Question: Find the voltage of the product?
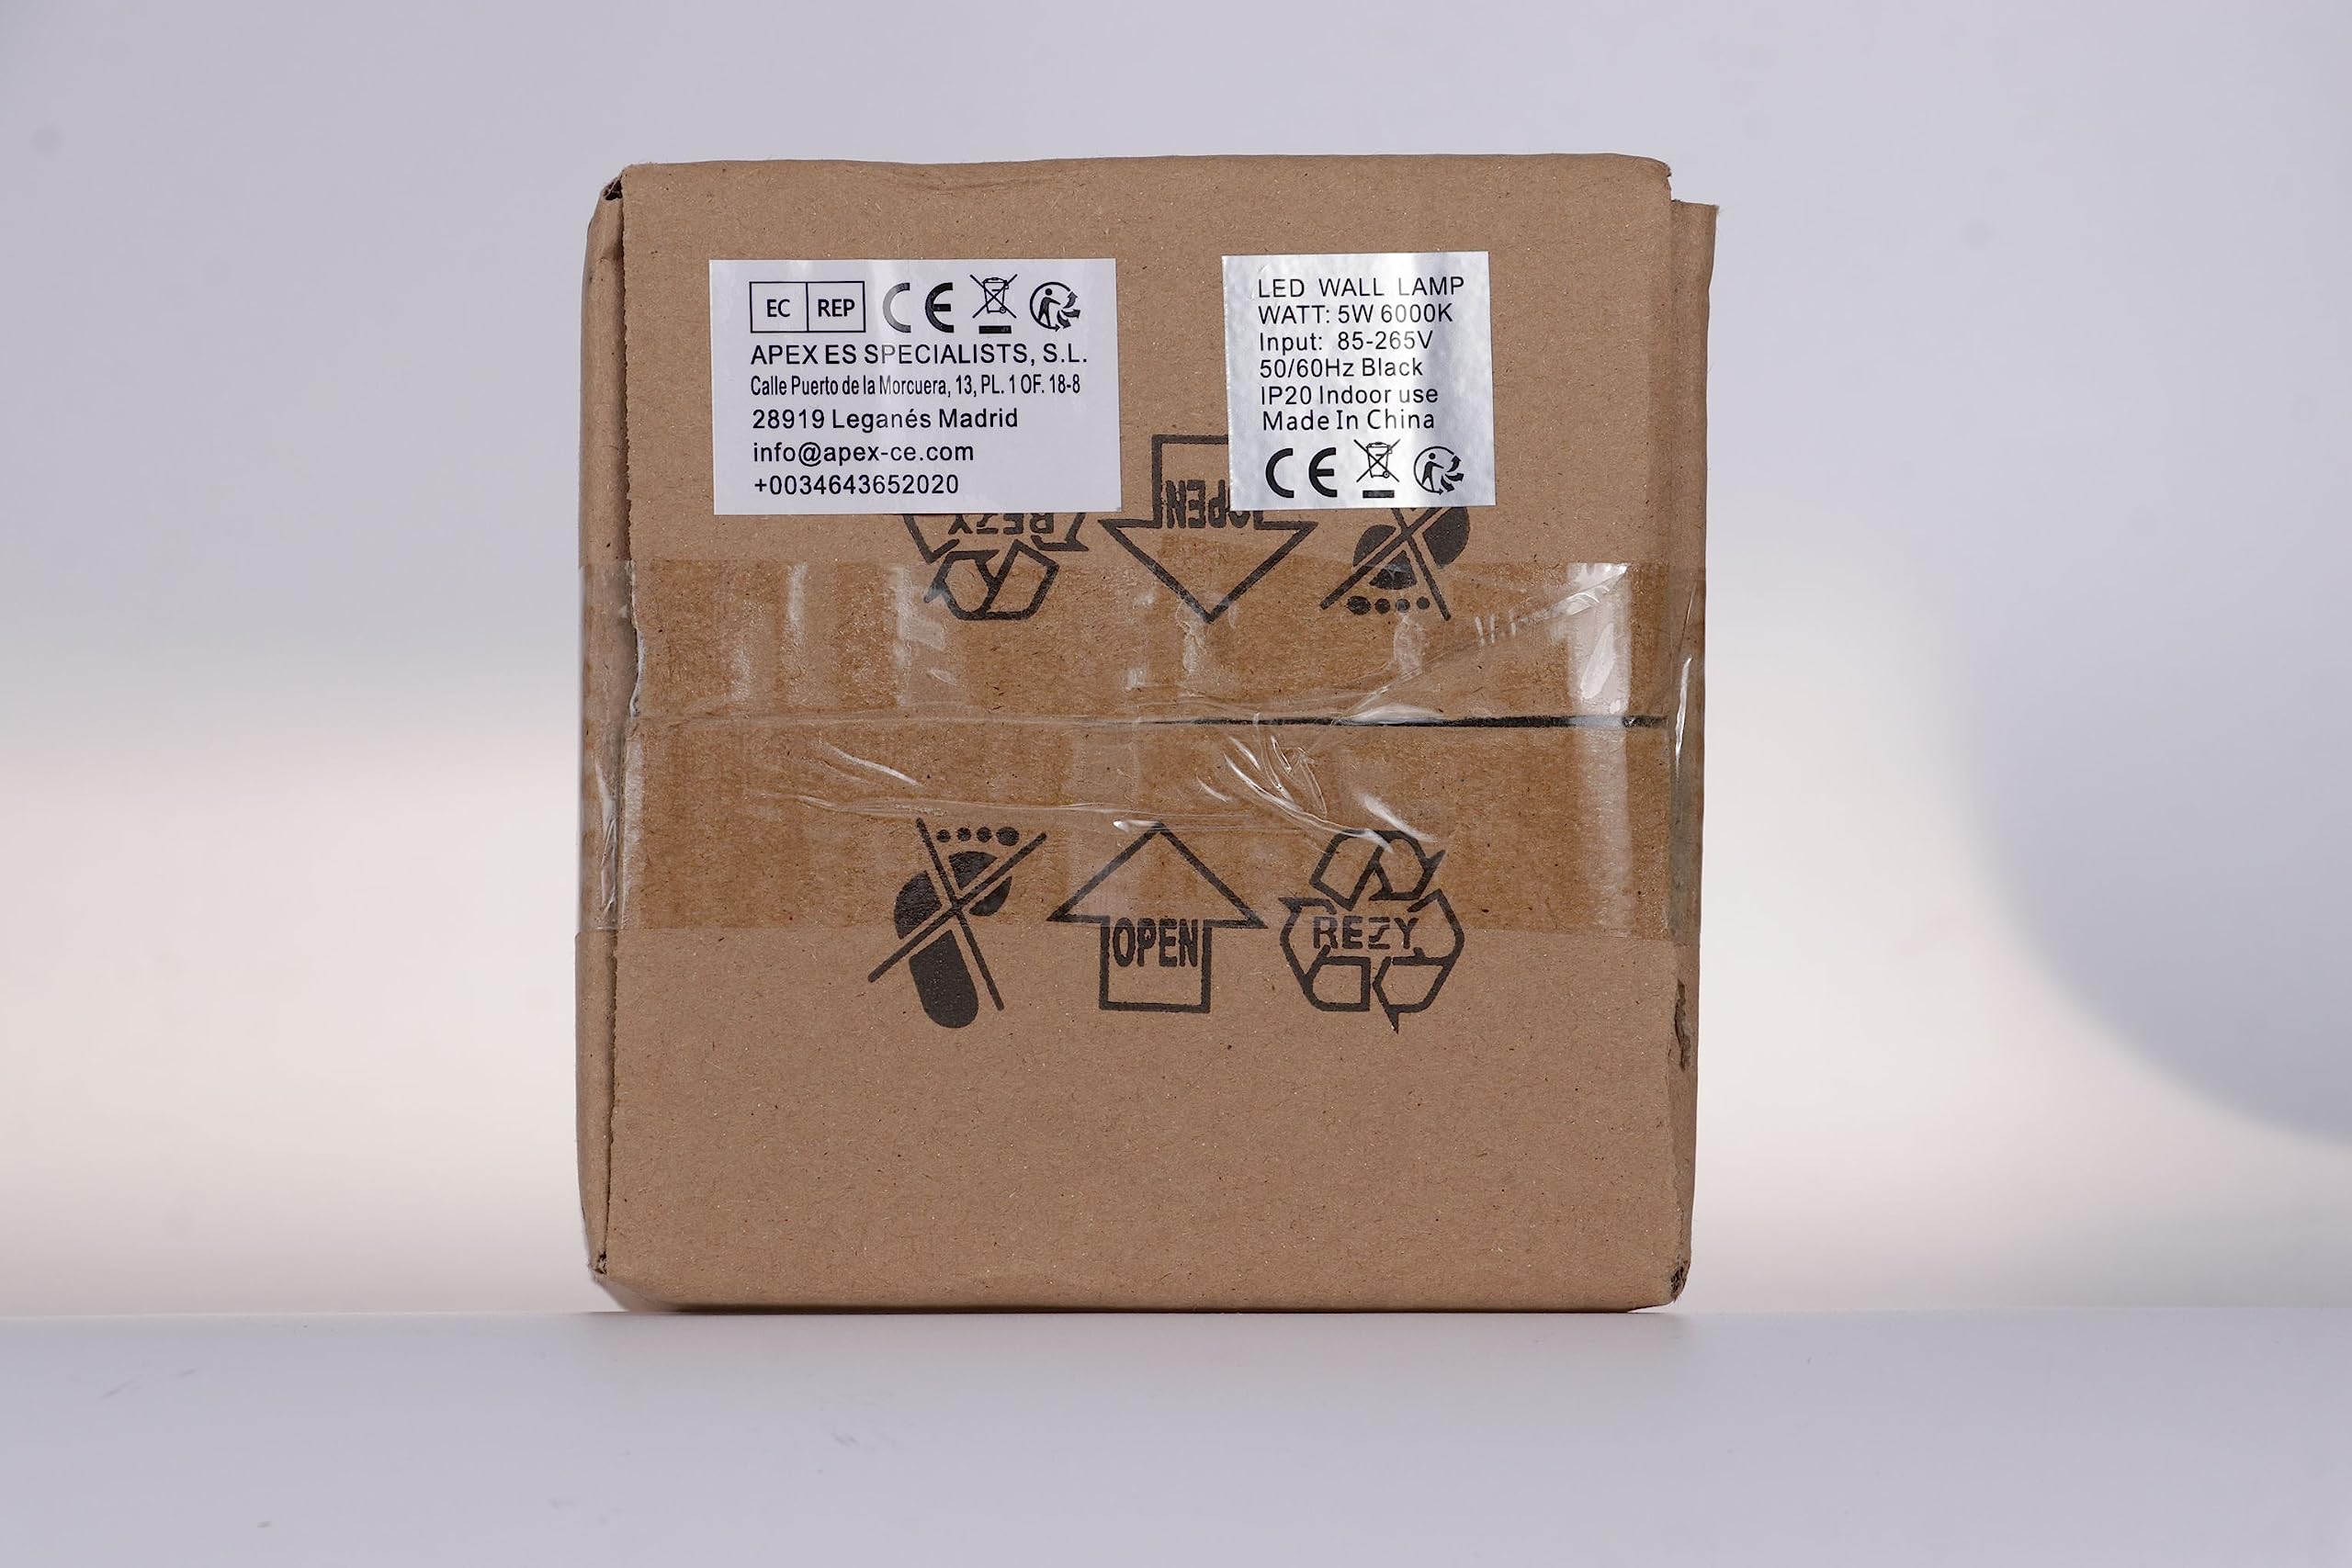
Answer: [85.0, 265.0] volt